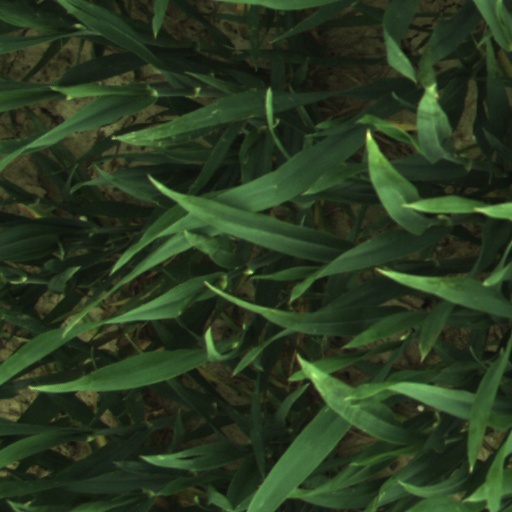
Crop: wheat